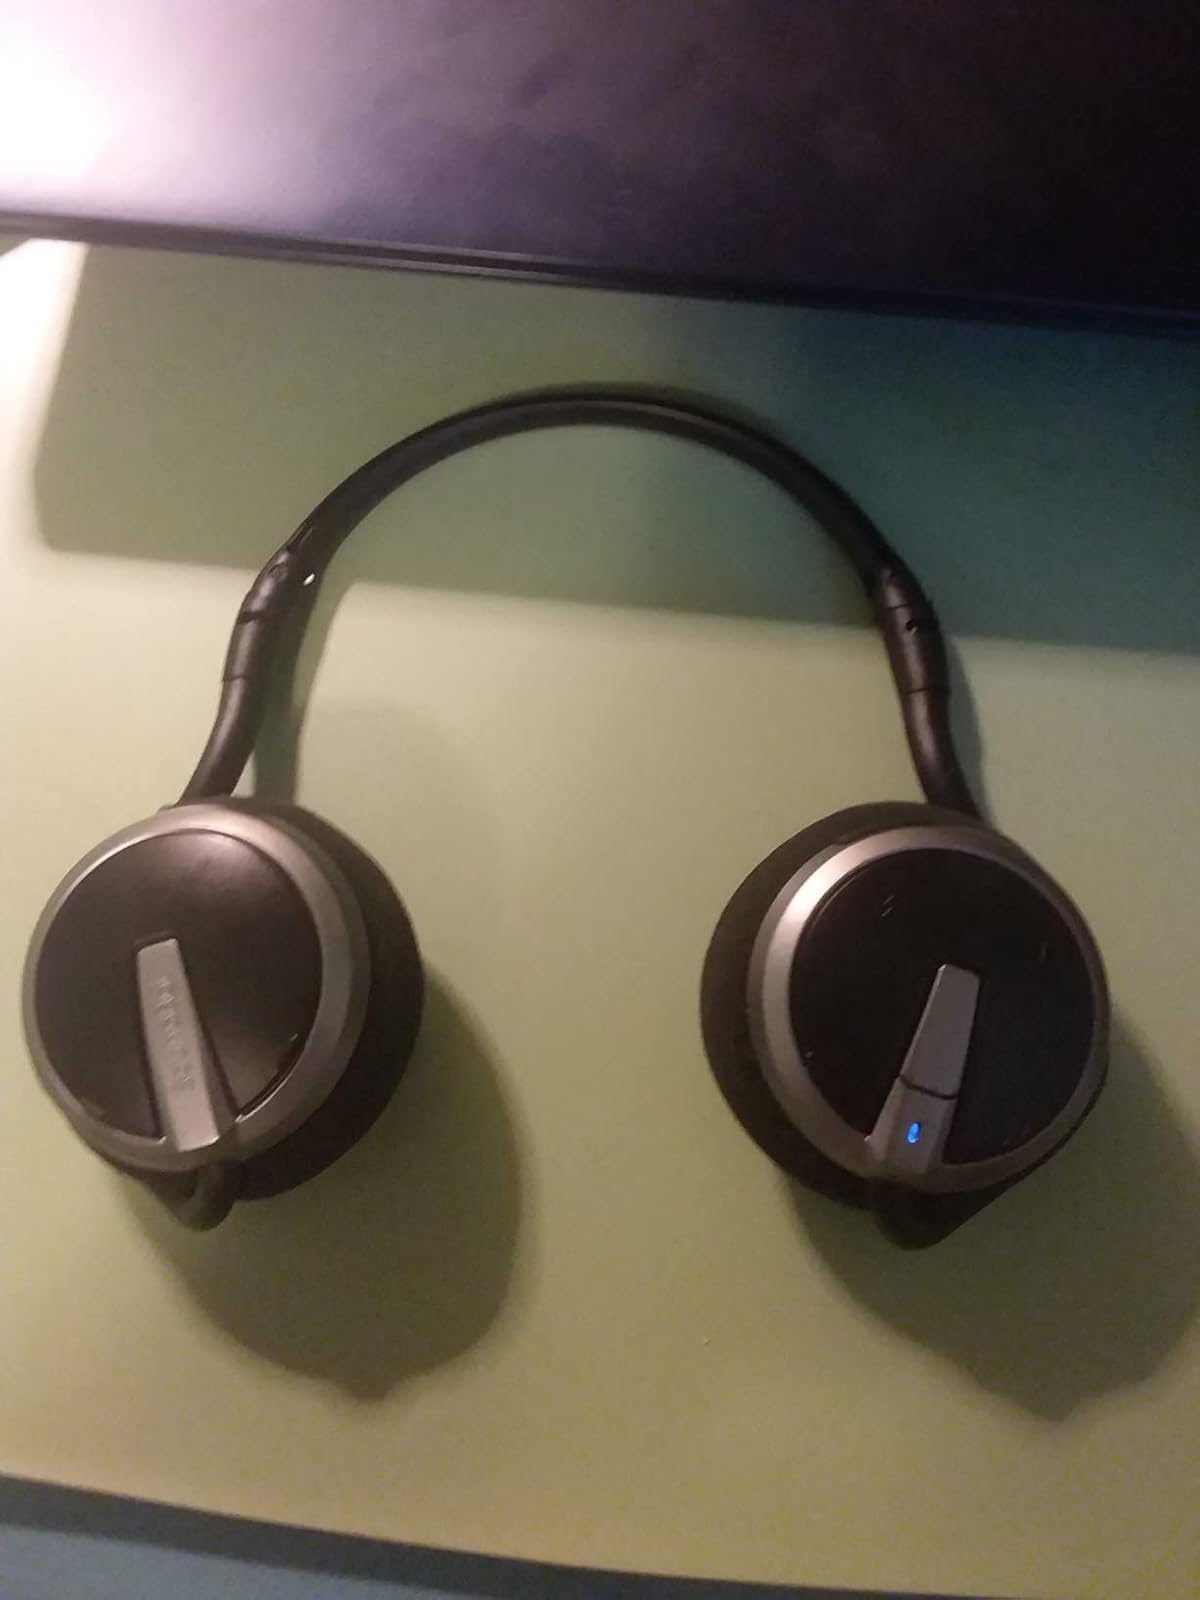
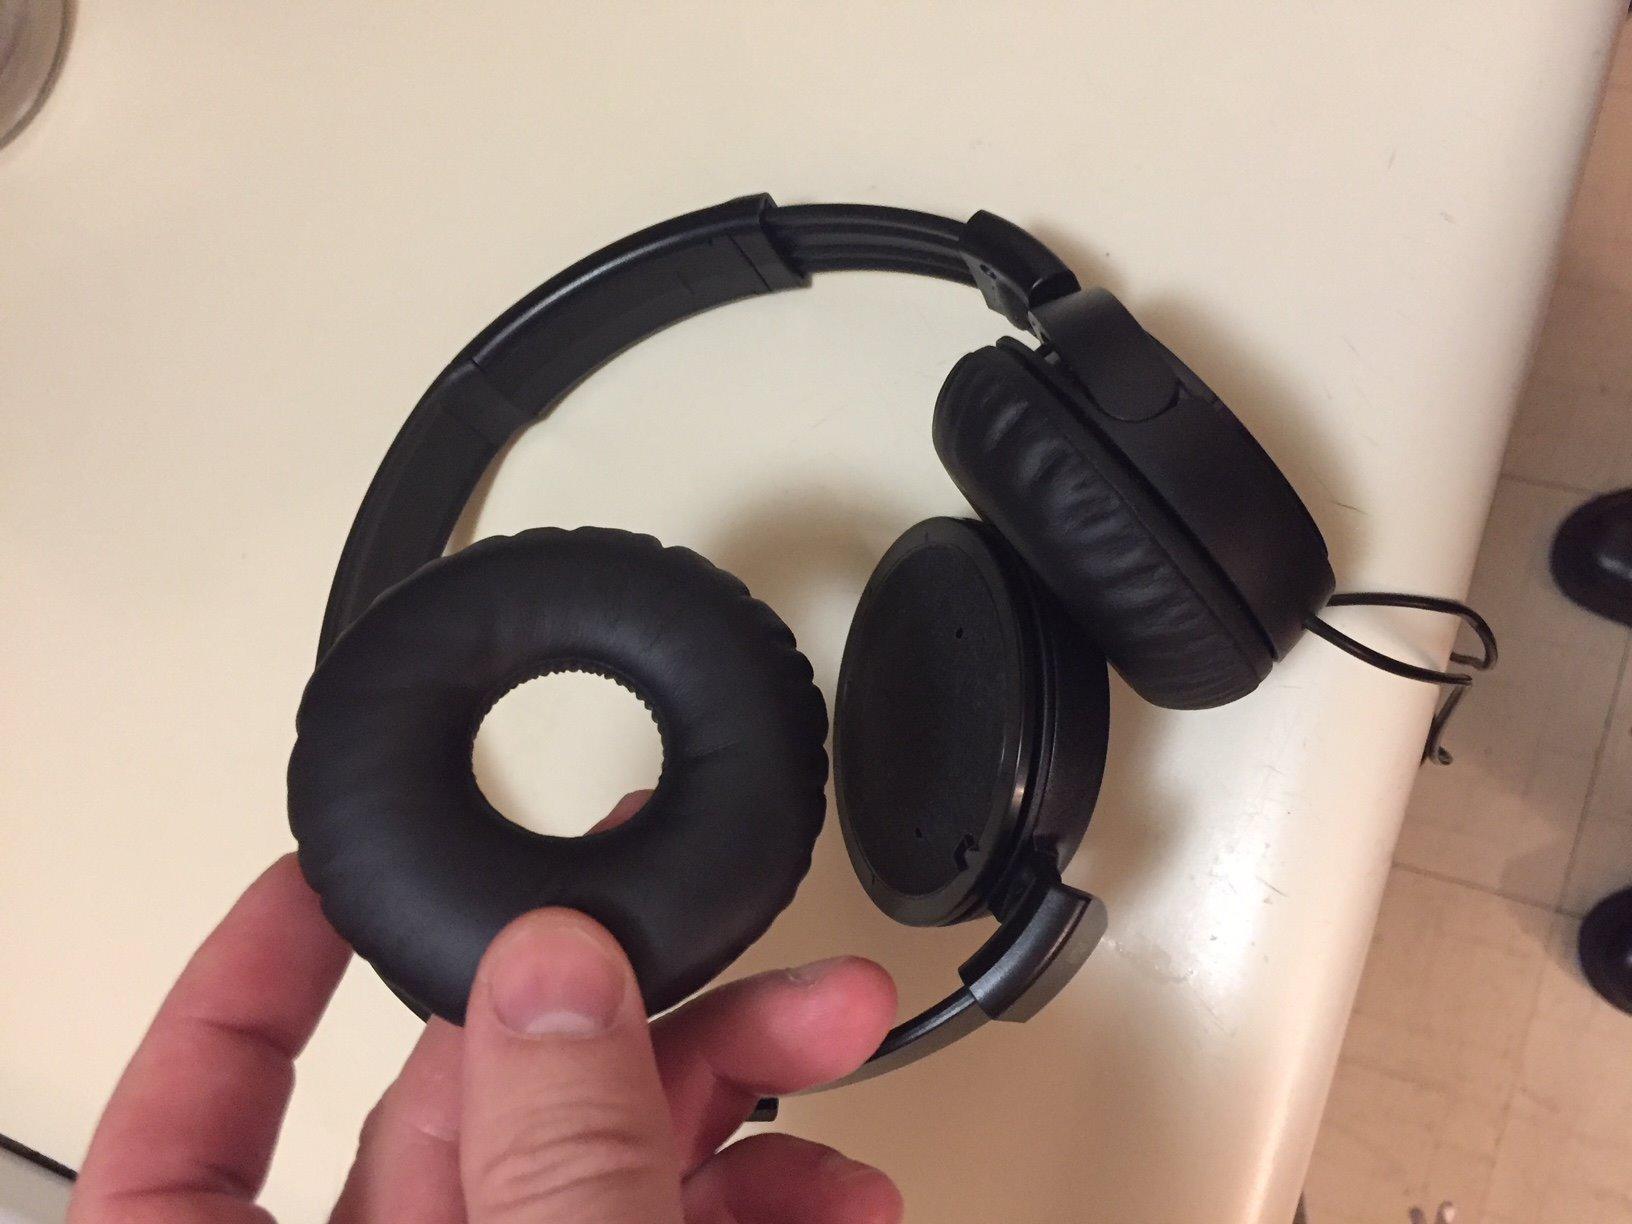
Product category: headphones
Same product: no